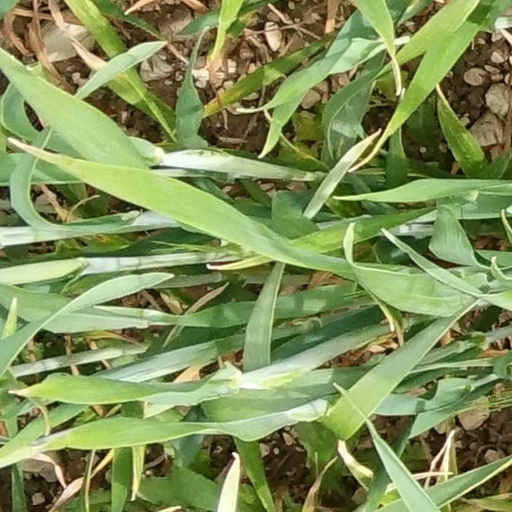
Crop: wheat